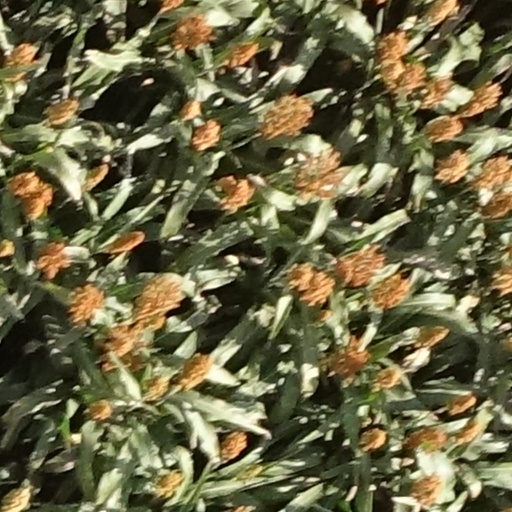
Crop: sorghum